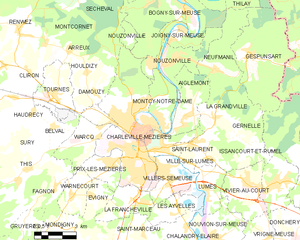
Charleville-Mézières
Kort over kommunen
Kort over kommunen
Charleville-Mézières er en mindre fransk provinsby. Den er hovedsæde i departementet Ardennes.